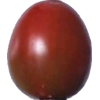
Label: tomato_cherry_maroon